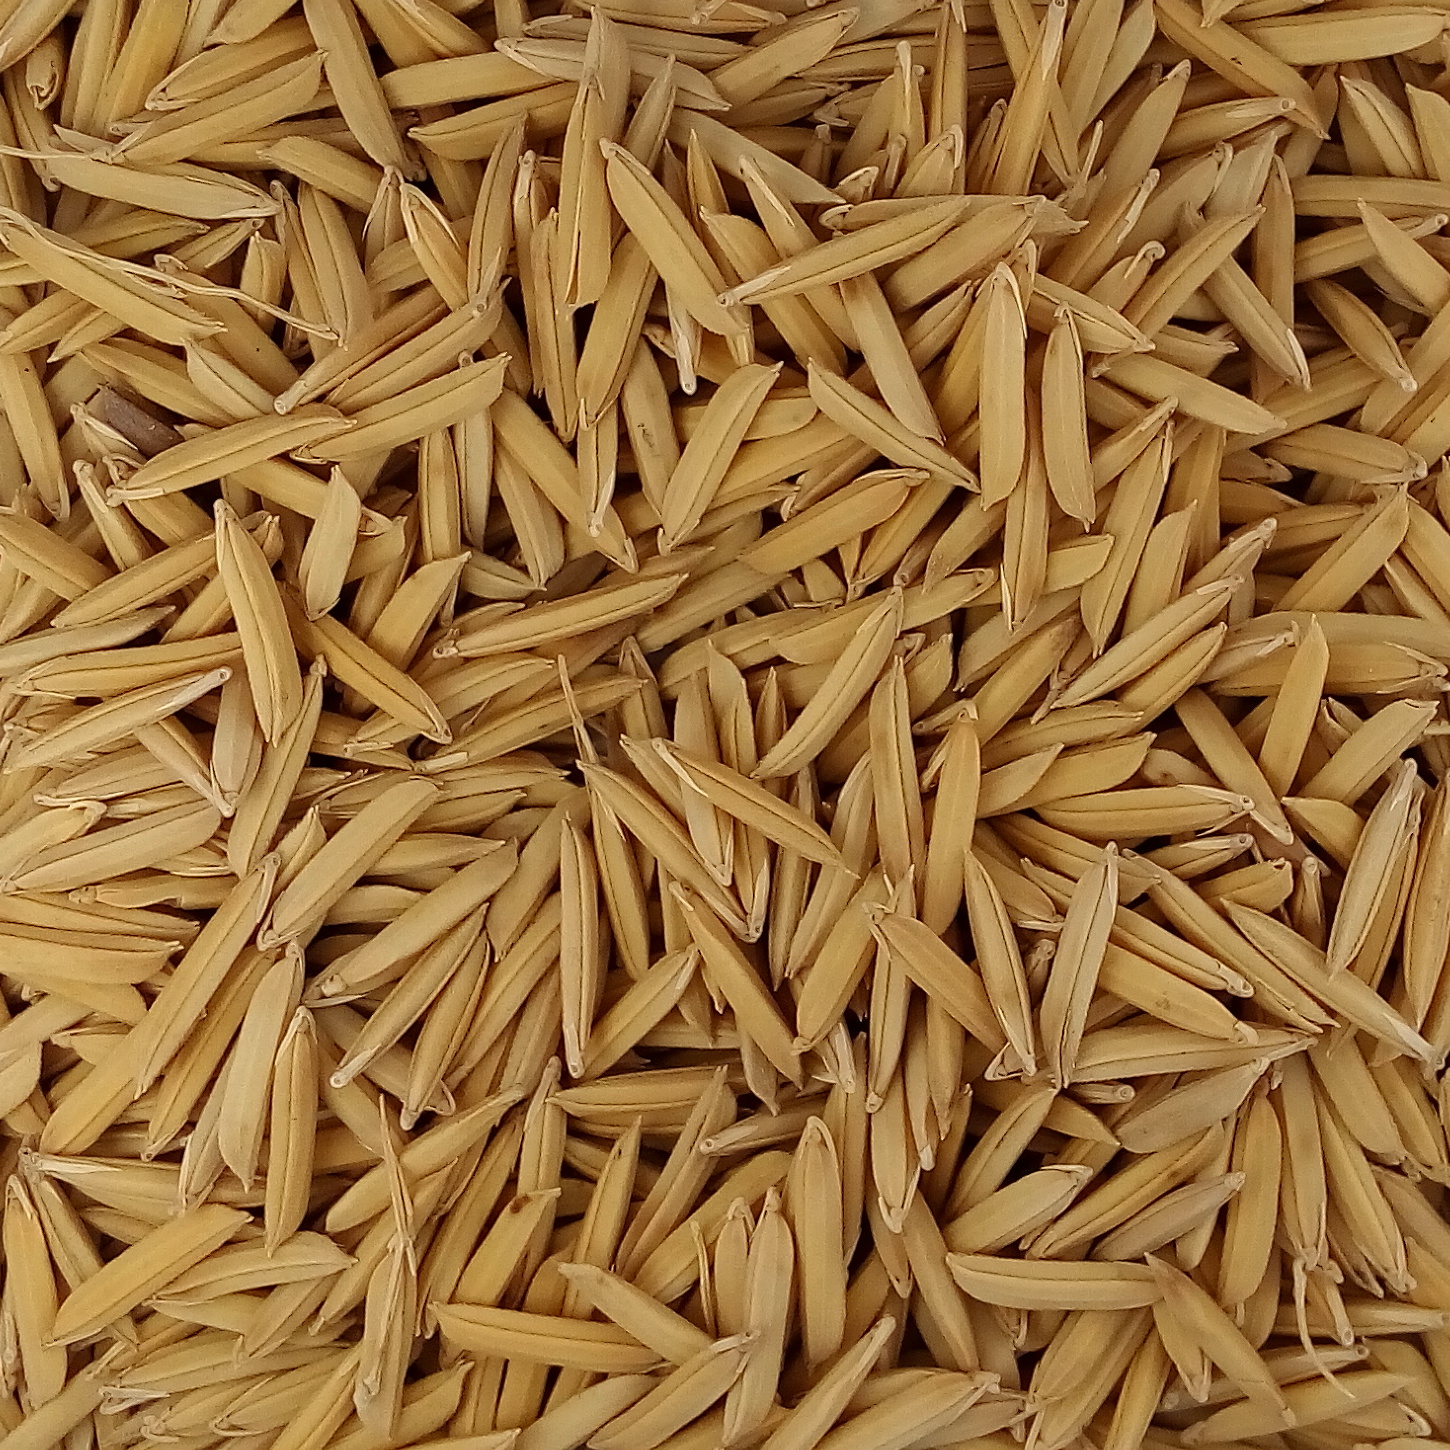
Rice seed variety: 1509